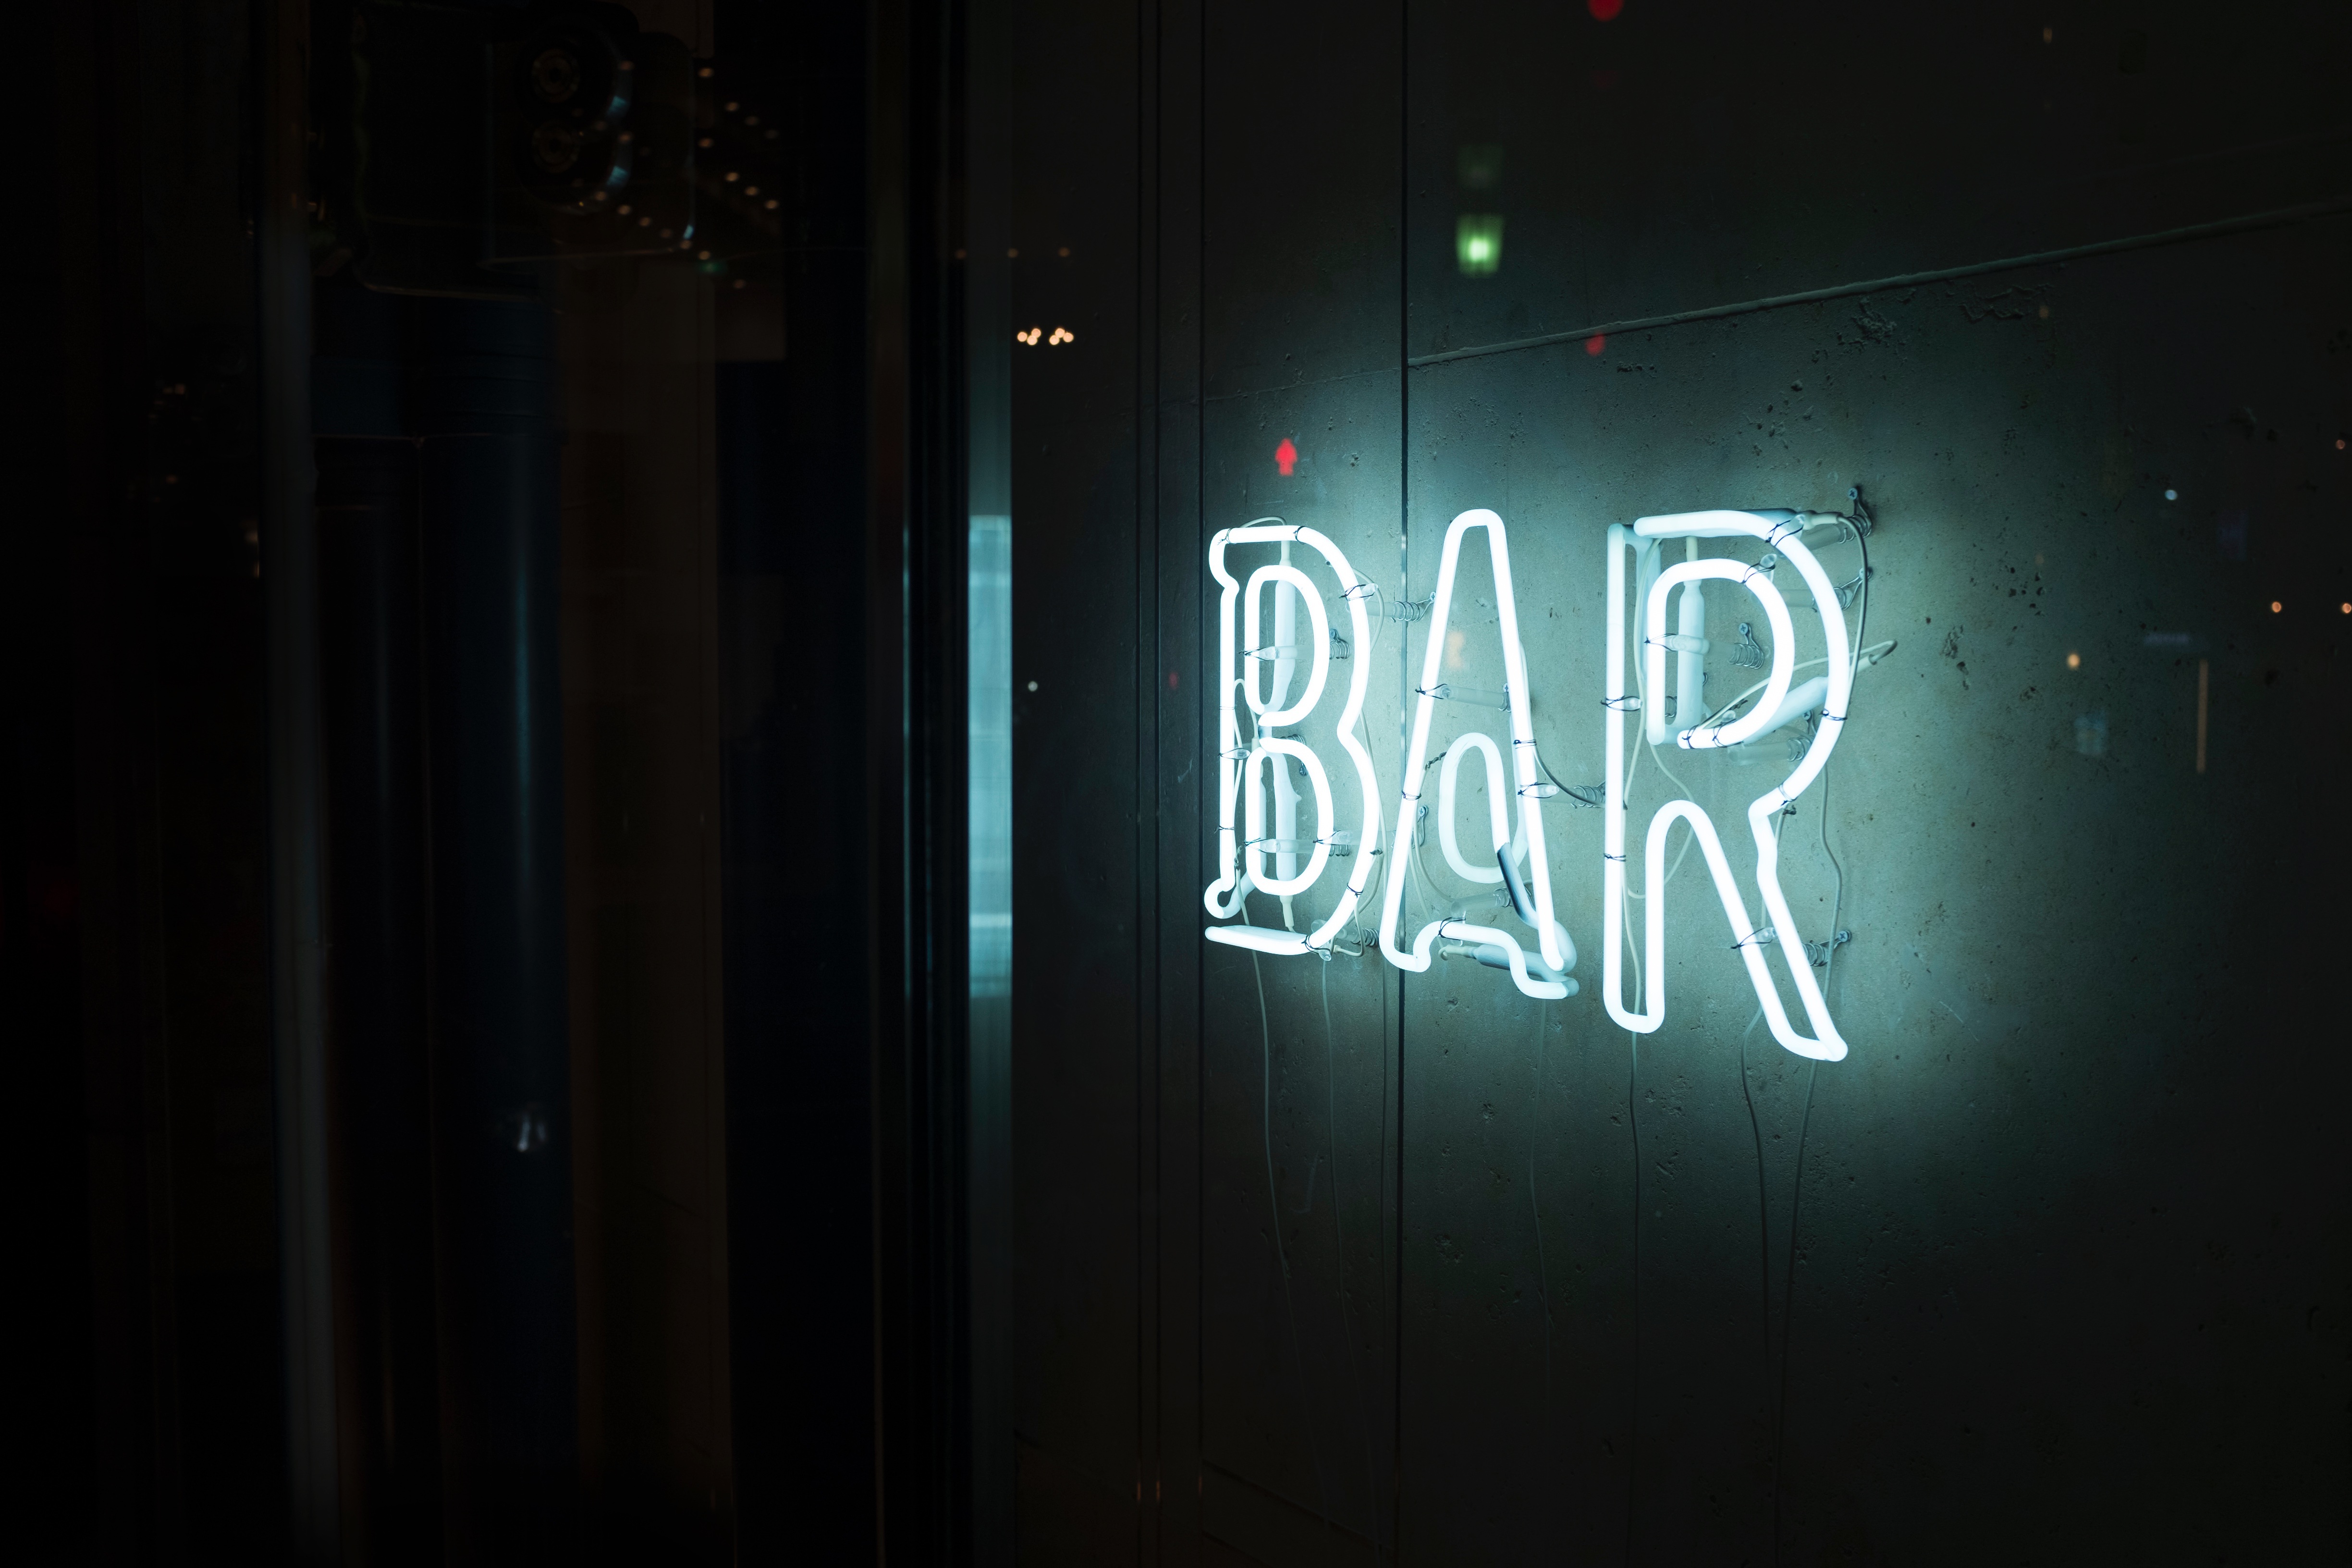
light, text, neon, darkness, font, lighting, night, line, neon sign, electronic signage, signage, photography, graphics, space, window, art